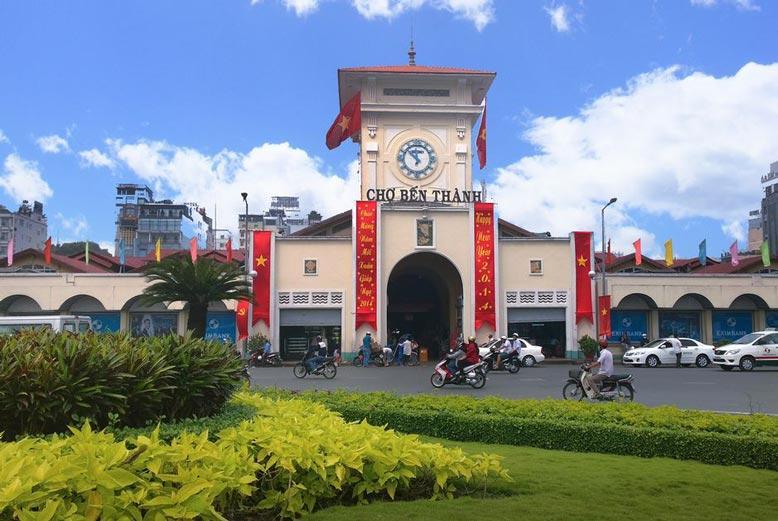
có nhiều chiếc xe đang di chuyển ở trên đường phía trước khu chợ